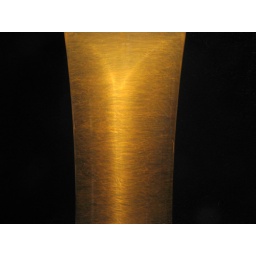
A tall glass of water with ground red pepper spinning around in it.